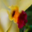
Label: orchid